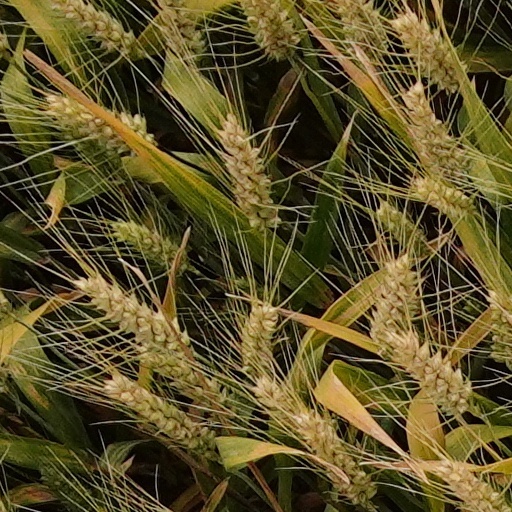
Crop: wheat